Gasoline

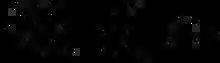
Some of the components of gasoline: isooctane, butane, 3-ethyltoluene, and the octane enhancer MTBE

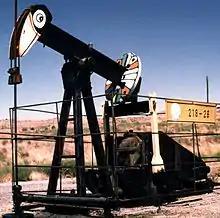
A pumpjack in the United States

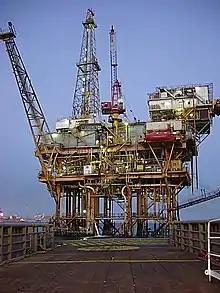
An oil rig in the Gulf of Mexico

Commercial gasoline, as well as other liquid transportation fuels, are complex mixtures of hydrocarbons. The performance specification also varies with season, requiring less volatile blends during summer, in order to minimize evaporative losses.